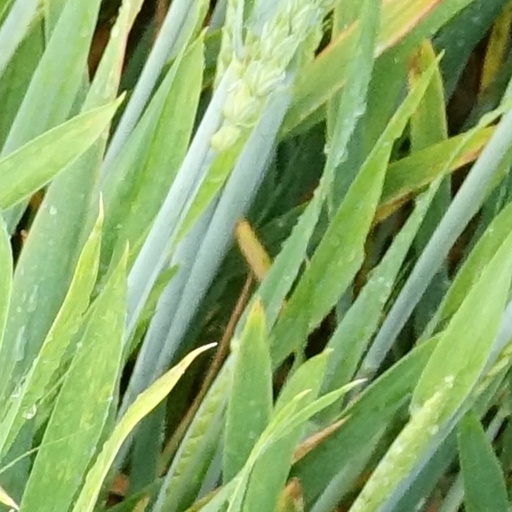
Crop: wheat